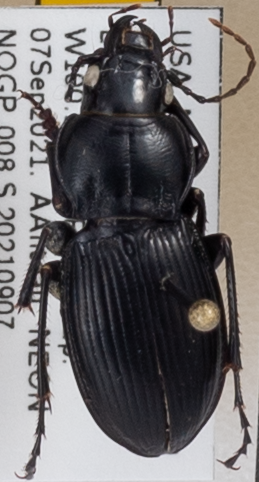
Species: Cyclotrachelus torvus
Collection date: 2021-09-07
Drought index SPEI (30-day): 0.24
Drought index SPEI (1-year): -1.69
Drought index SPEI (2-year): -1.45